Bura and Hardwick

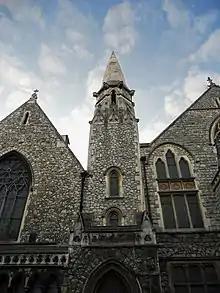
The Church Studios at Crouch End, which Bura and Hardwick used as a studio in the 1980s before Dave Stewart and Annie Lennox of Eurythmics purchased it.

Bura and Hardwick was the name credited to represent the duo of Bob Bura and John Hardwick, who worked variably as puppeteers and animators in the United Kingdom. From the mid-1950s to the 1980s they contributed to a number of children's television series.